Caste system in India

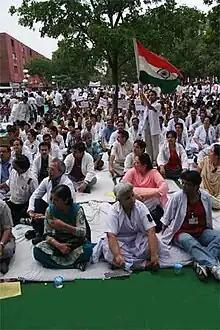
The massive 2006 Indian anti-reservation protests

Societal stratification, and the inequality that comes with it, still exists in India, and has been thoroughly criticised. Government policies aim at reducing this inequality by reservation, that is a quota system benefitting backward classes, but paradoxically also have created an incentive to keep this stratification alive according to sociologist Arvind Shah. The Indian government officially recognises historically discriminated communities of India such as the untouchables under the designation of Scheduled Castes, and certain economically backward castes as Other Backward Class.